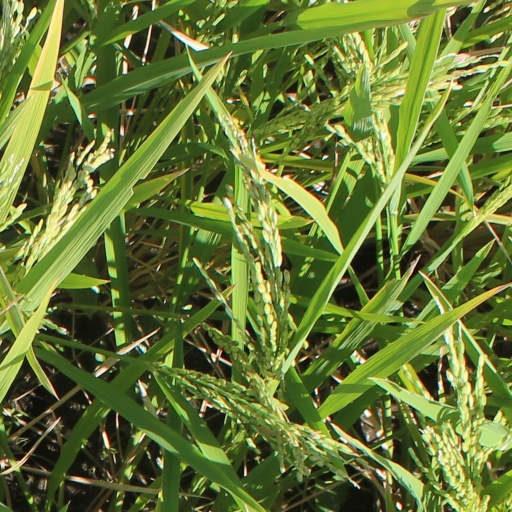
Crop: rice